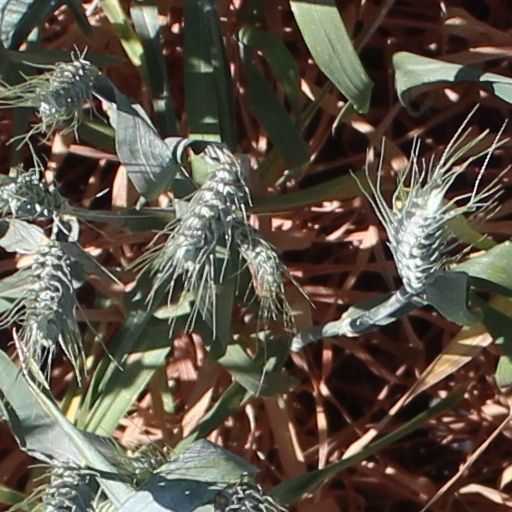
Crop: wheat